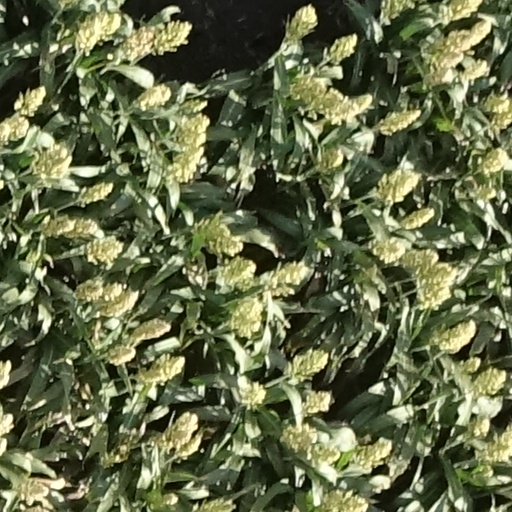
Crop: sorghum